Viera Janárceková

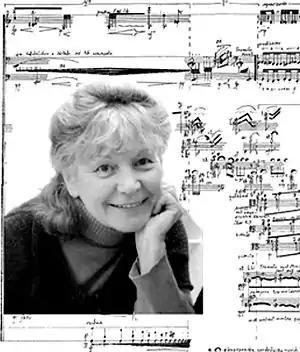
Viera Janárceková portraita

Viera Janárčeková (23 September 1941 - 14 May 2023) was a Slovakian pianist and composer.